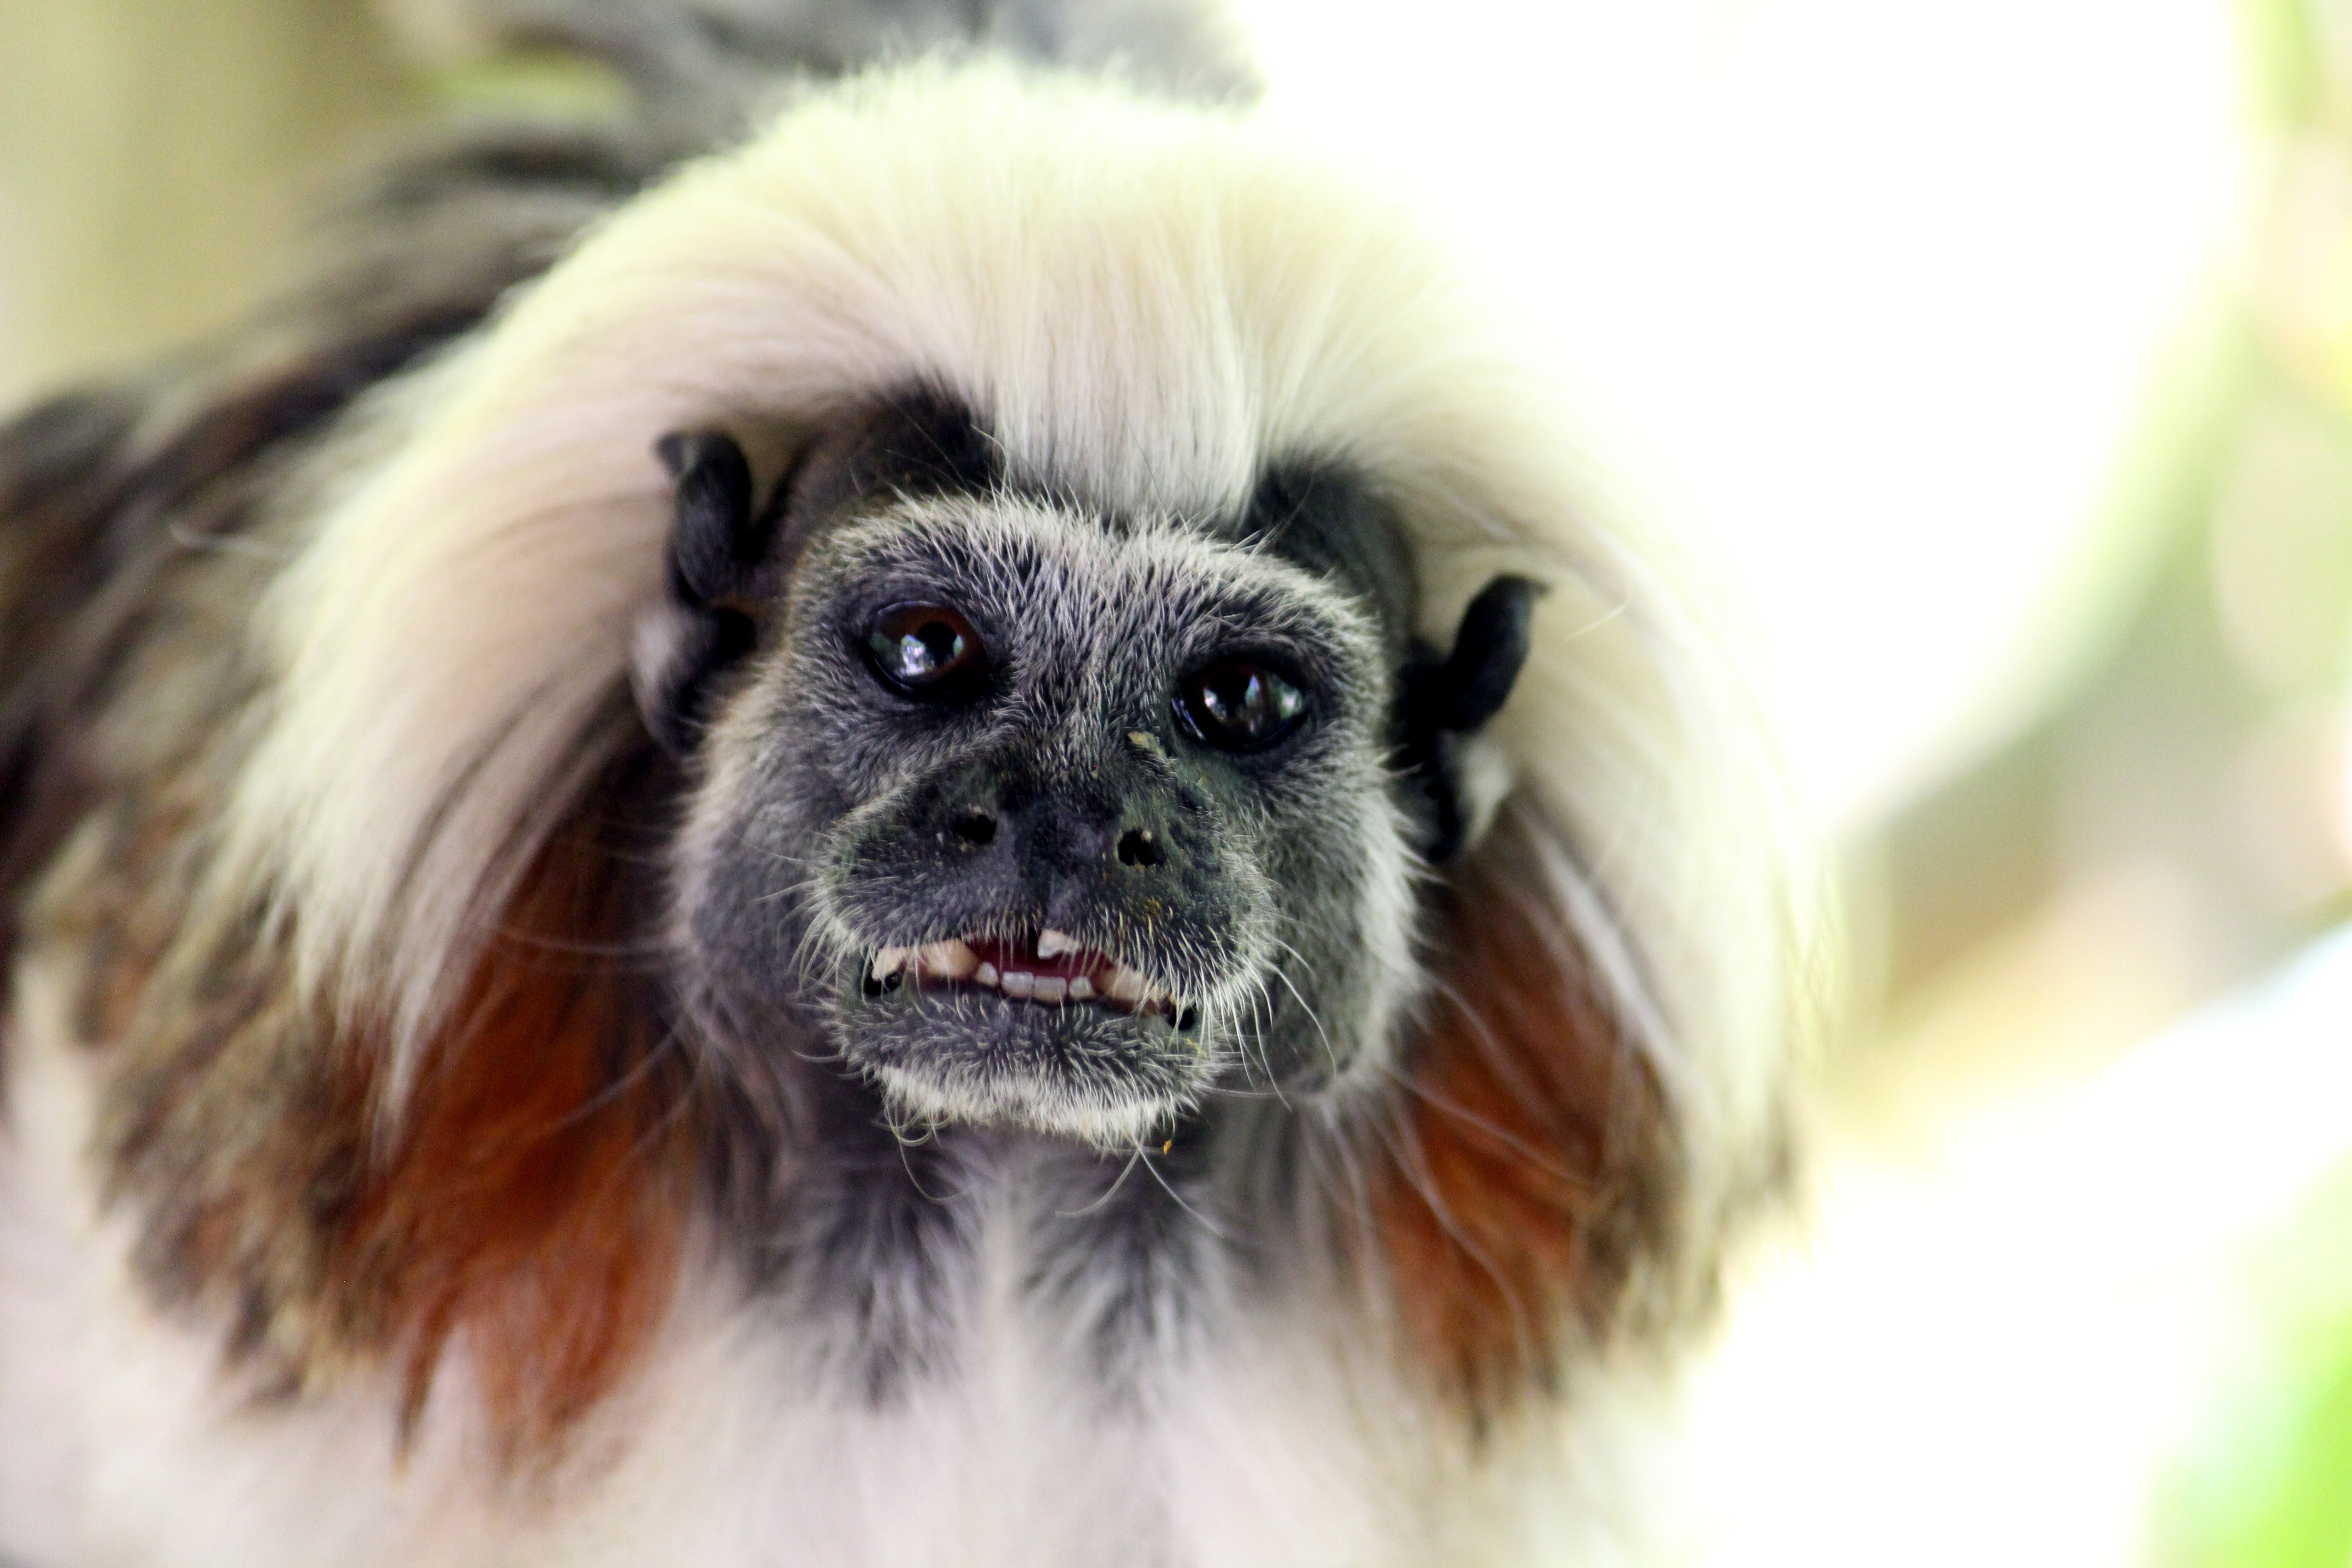
watch, nature, zoo, park, mammal, close, fauna, primate, enclosure, face, animals, vertebrate, lemur, vigilant, liszt ffchen, new world monkey, free gehege